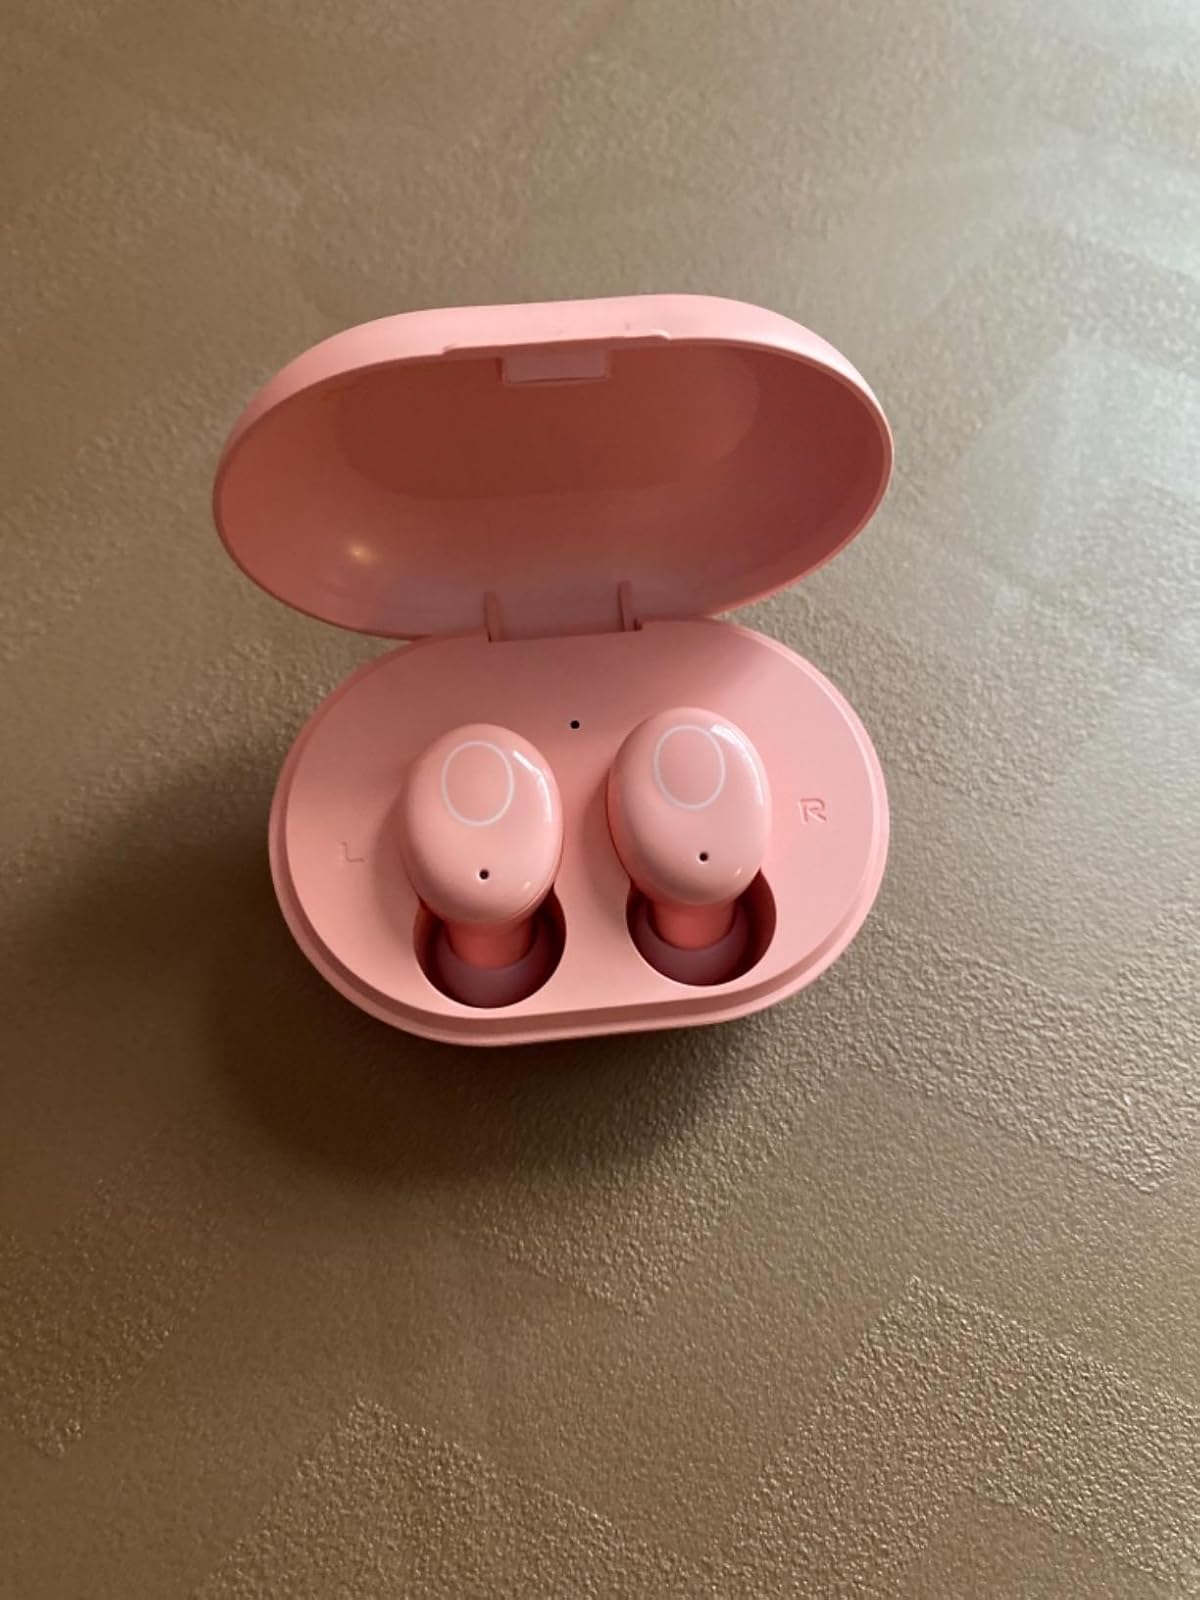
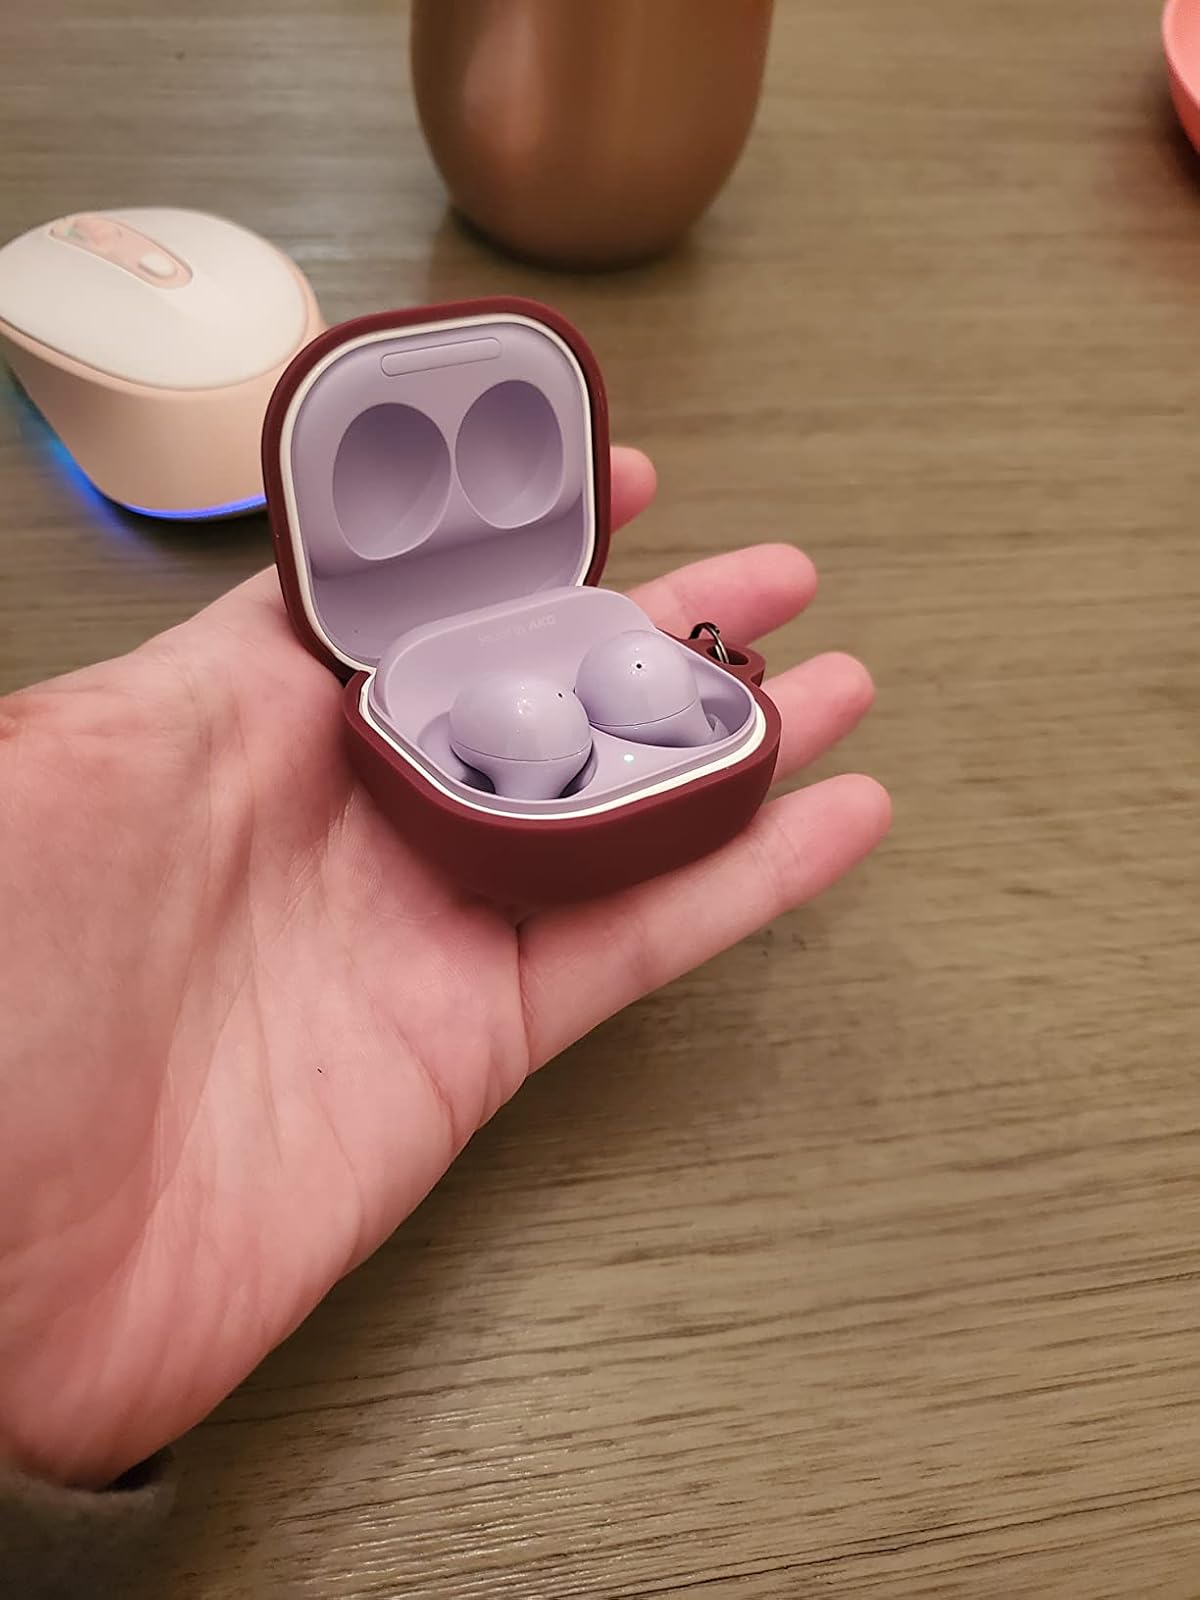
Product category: earbuds
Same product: no